136th Attack Squadron

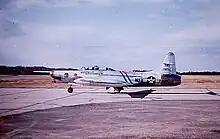
107th Fighter-Interceptor Group F-94

The 503d Squadron was redesignated the 136th Fighter Squadron and allotted to the National Guard on 24 May 1946. It was organized at Niagara Falls Municipal Airport, New York, and extended federal recognition on 8 December 1948. The squadron was equipped with Republic F-47D Thunderbolts and assigned to the 107th Fighter Group. The mission of the 136th Fighter Squadron was to train and equip to be capable of immediate mobilization to perform its Federal mission and to function efficiently when called on by the State of New York to preserve peace, order and public safety.